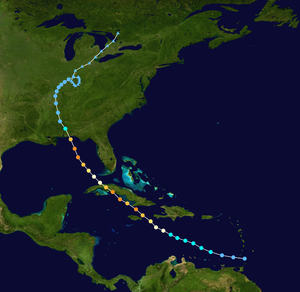
L’ouragan Dennis a été le 4ᵉ cyclone tropical et le 2ᵉ ouragan de la saison cyclonique 2005 sur l'océan Atlantique. Il a également été le 1ᵉʳ ouragan majeur de la saison 2005. On avait déjà employé le nom Dennis en 1981, 1987, 1993 et 1999. Ce nom a été retiré des listes futures par l’Organisation météorologique mondiale à cause des dégâts et des 88 morts qu'il a causés.